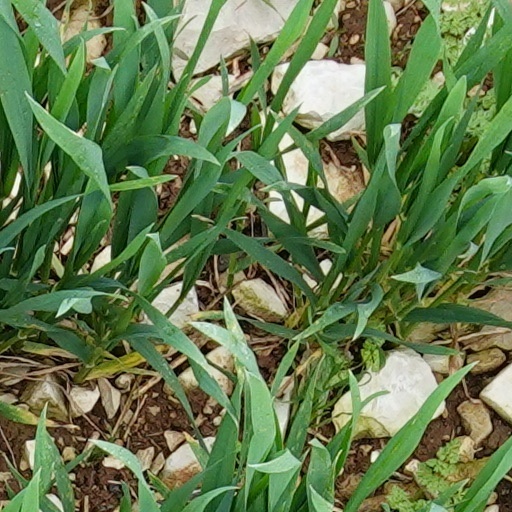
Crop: wheat